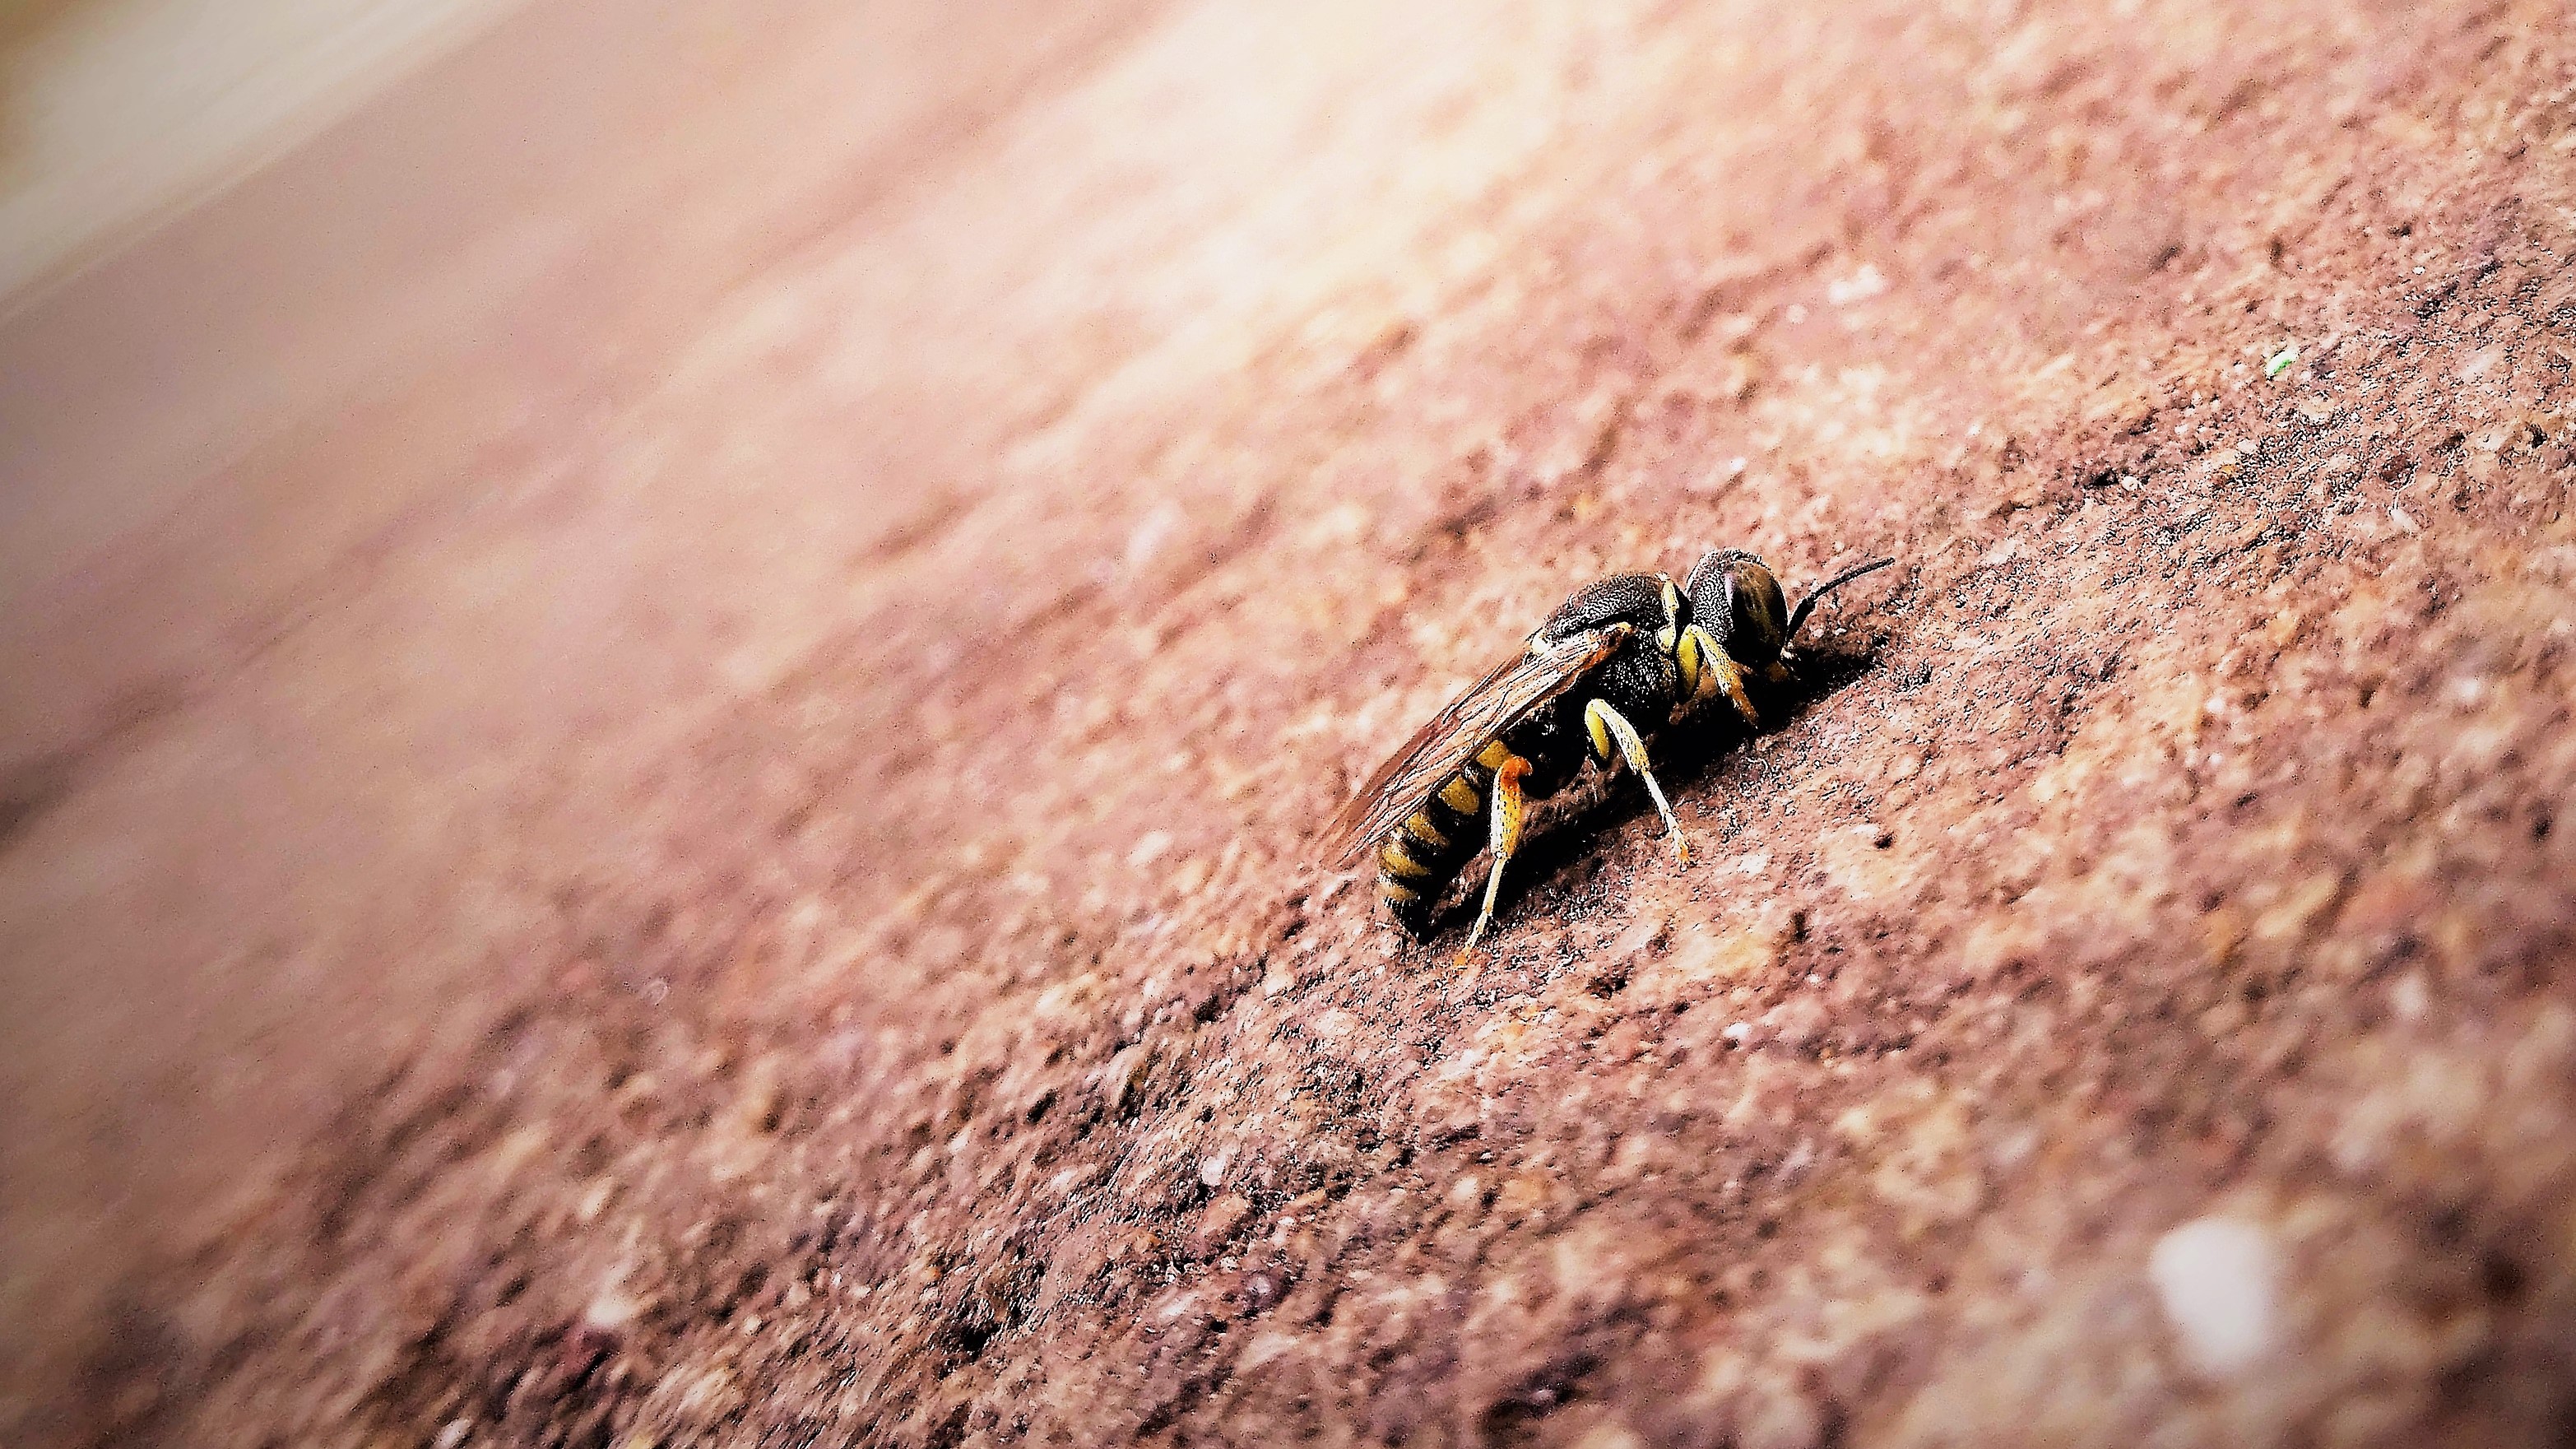
nature, photography, fly, stone, summer, wildlife, wild, color, insect, biology, soil, still life, fauna, invertebrate, close up, outdoors, bee, little, wasp, pest, macro photography, membrane winged insect